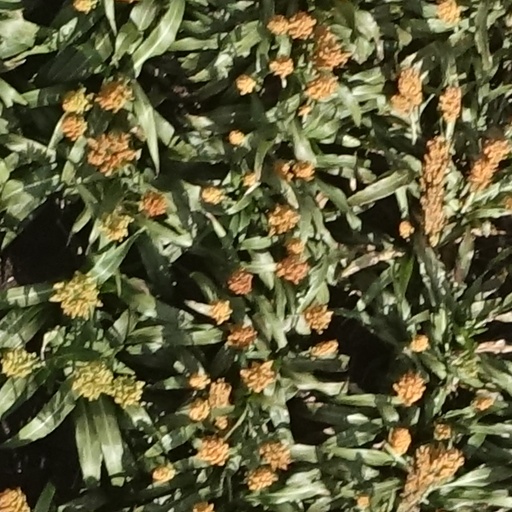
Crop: sorghum